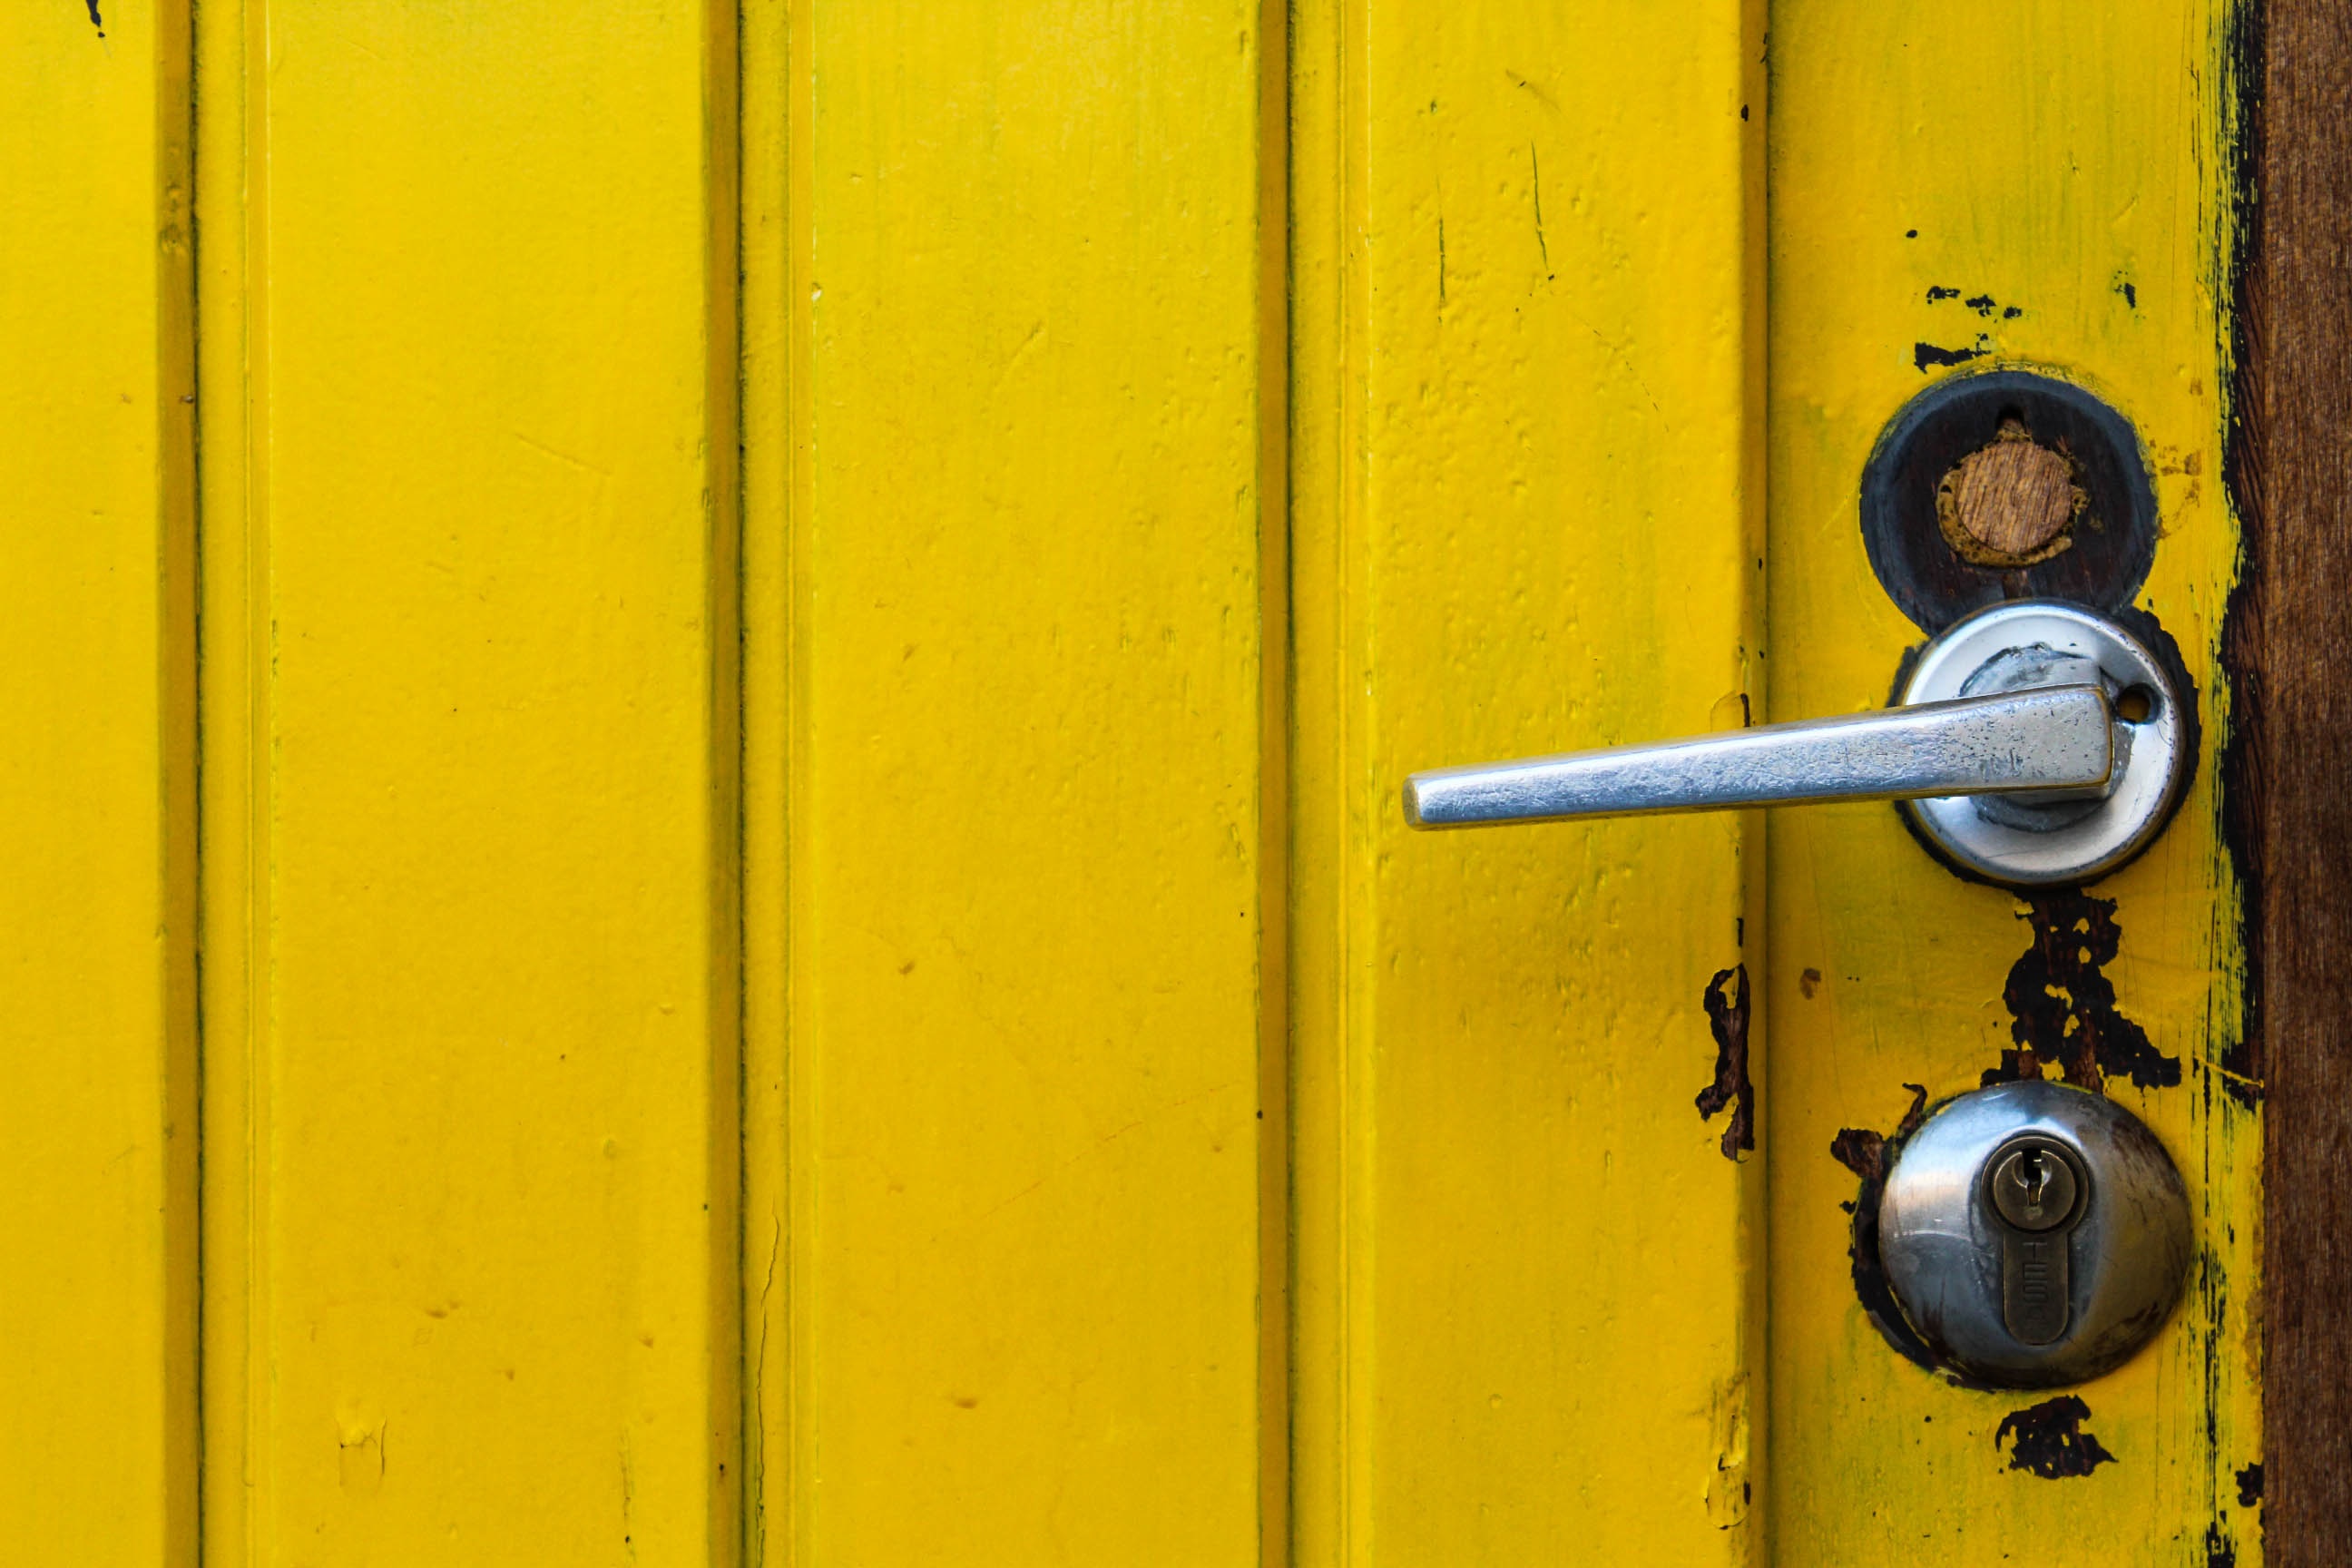
wood, number, wall, green, color, blue, yellow, door, man made object